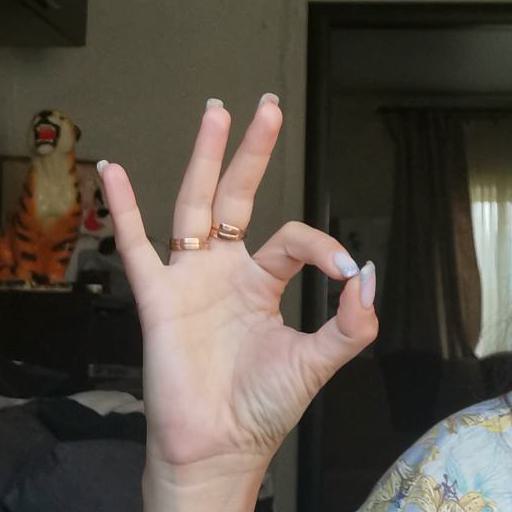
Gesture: ok